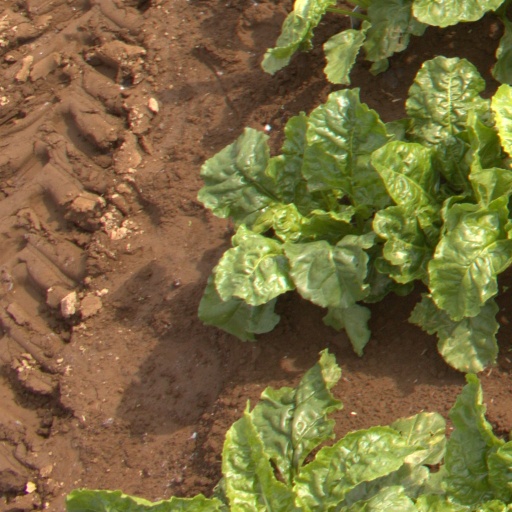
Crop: sugar beet